Haila Stoddard

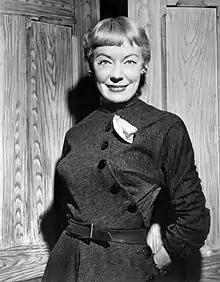
Stoddard as Pauline in "The Secret Storm", 1954.

Haila Stoddard (November 14, 1913 – February 21, 2011) was an American actress, producer, writer and director.